Leslie Bibb

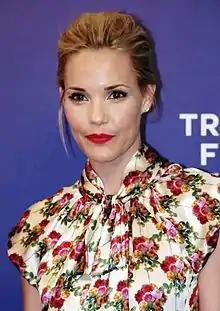
Bibb in 2011

Leslie Louise Bibb (born November 17, 1973) is an American actress and model. Bibb began her career with minor roles in television, including the crime drama series "The Big Easy" (1997). For her role as Brooke McQueen on the WB Network teen drama series "Popular" (1999–2001), she received a Teen Choice Award nomination. Her other roles include journalist Christine Everhart in several Marvel Cinematic Universe productions, including "Iron Man" (2008), "Iron Man 2" (2010), and "What If...?" (2021).